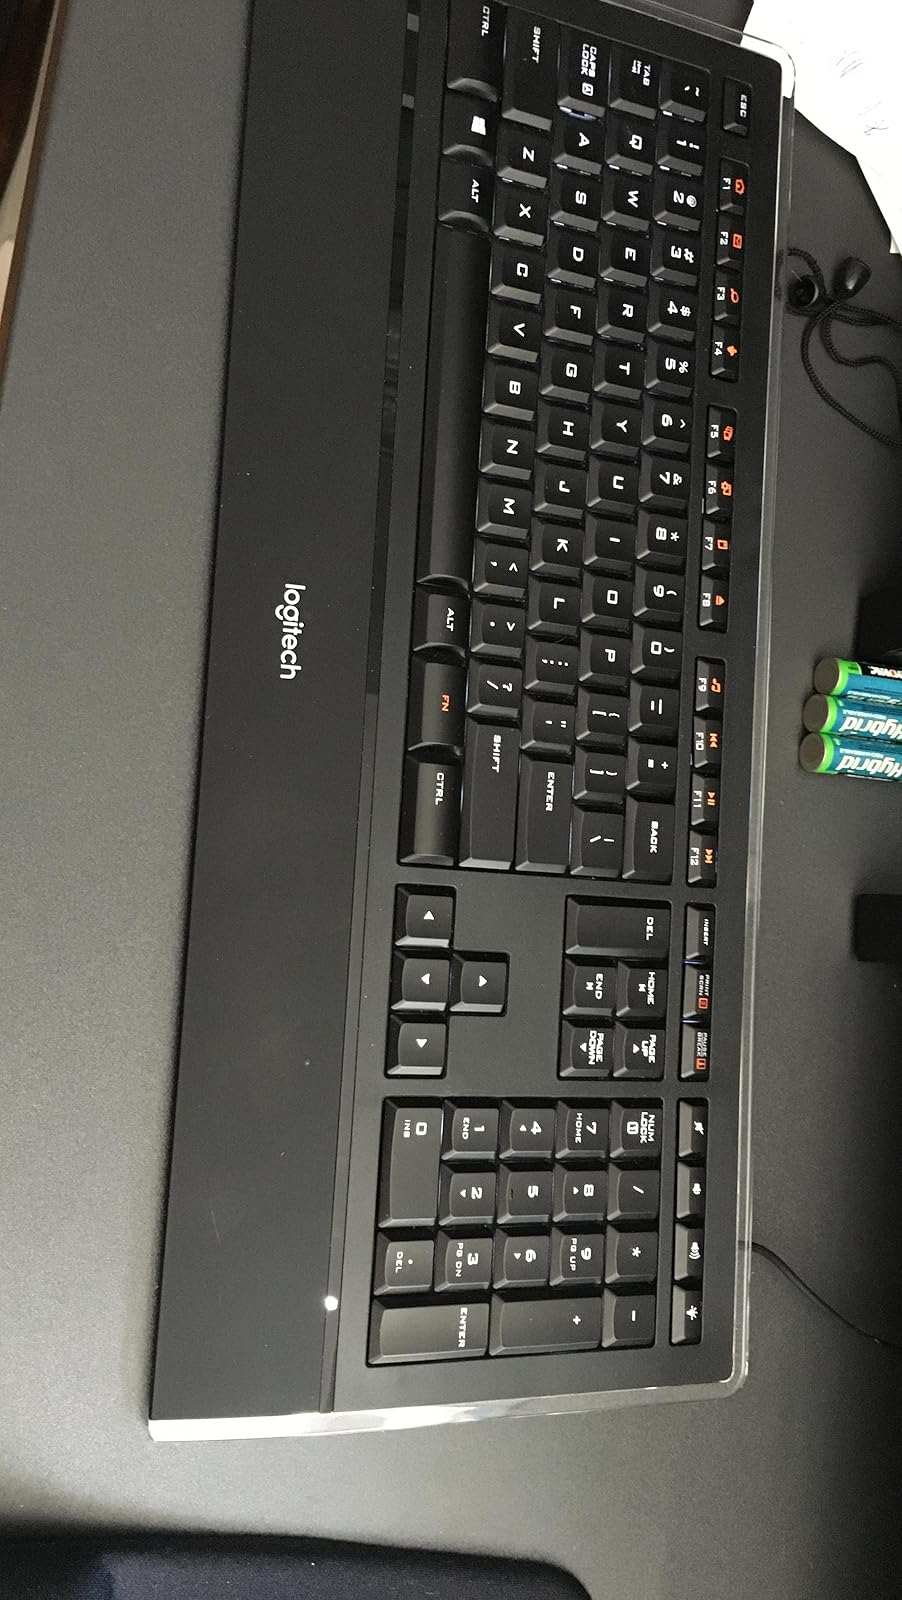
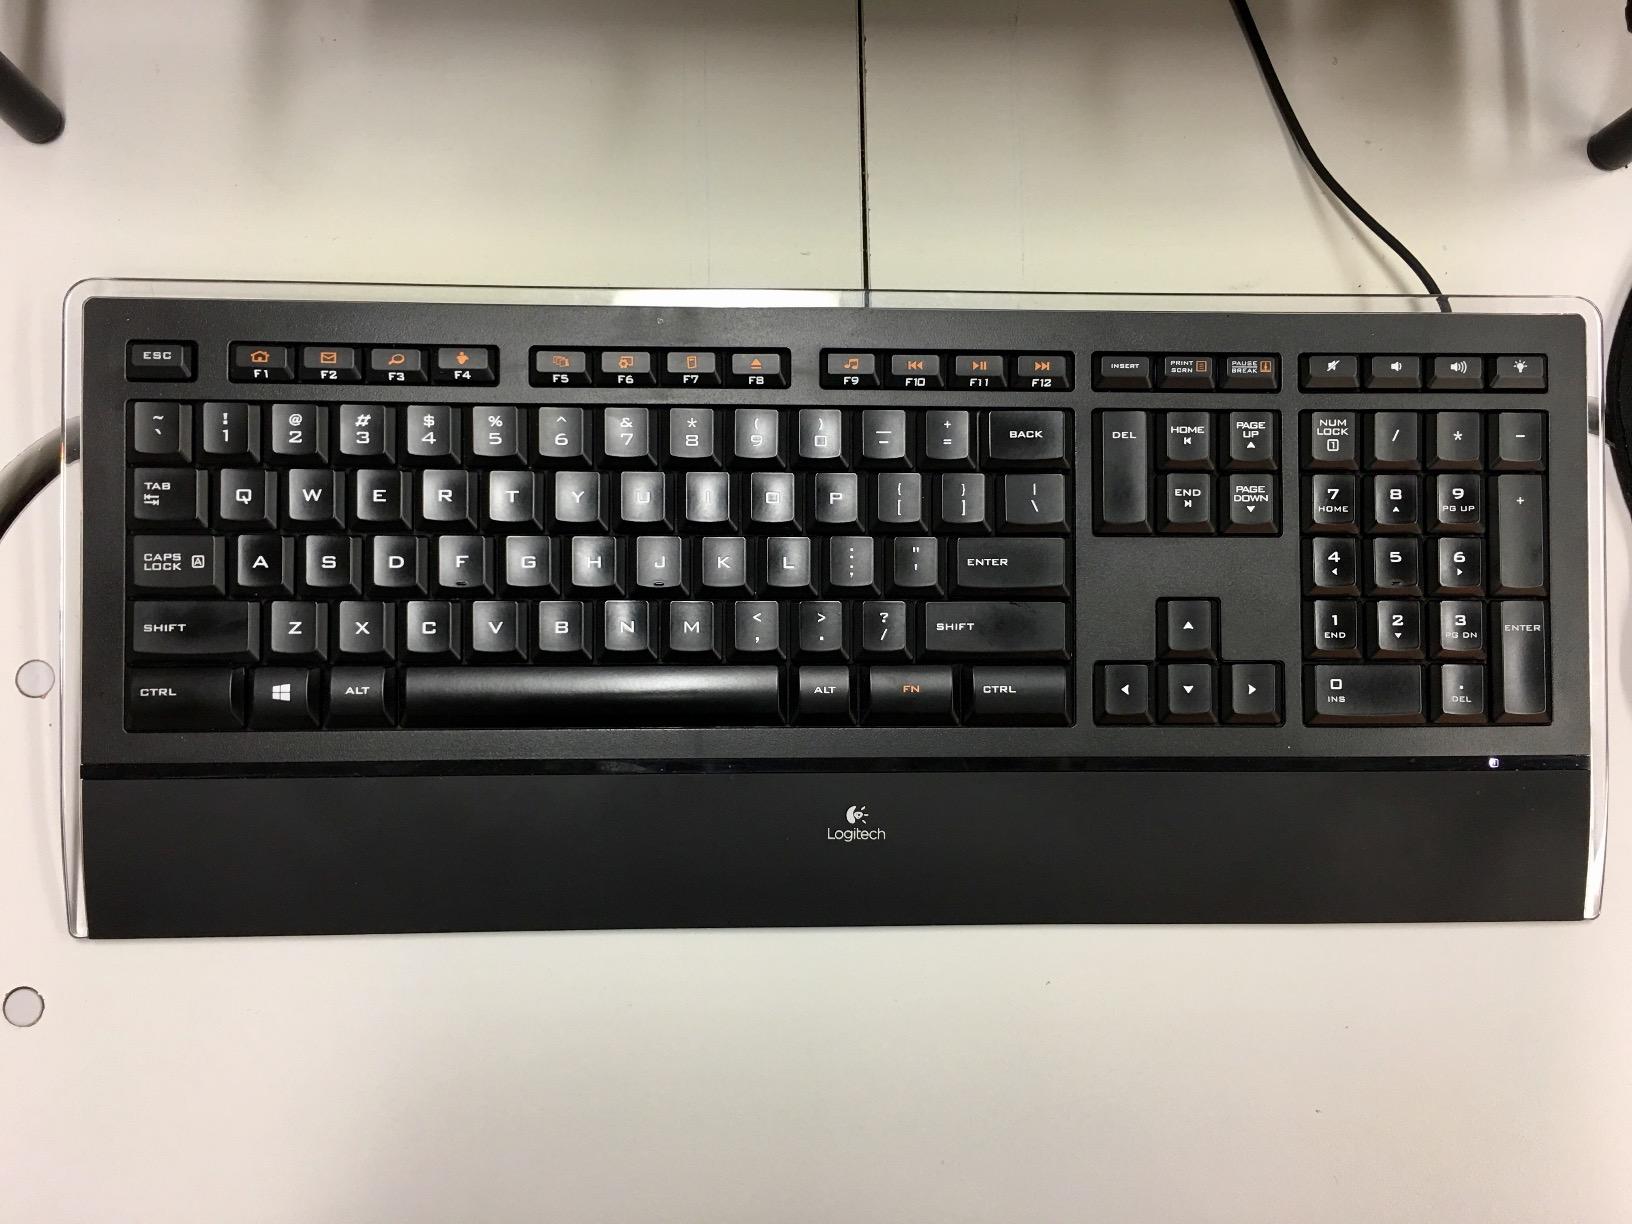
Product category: keyboard
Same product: yes